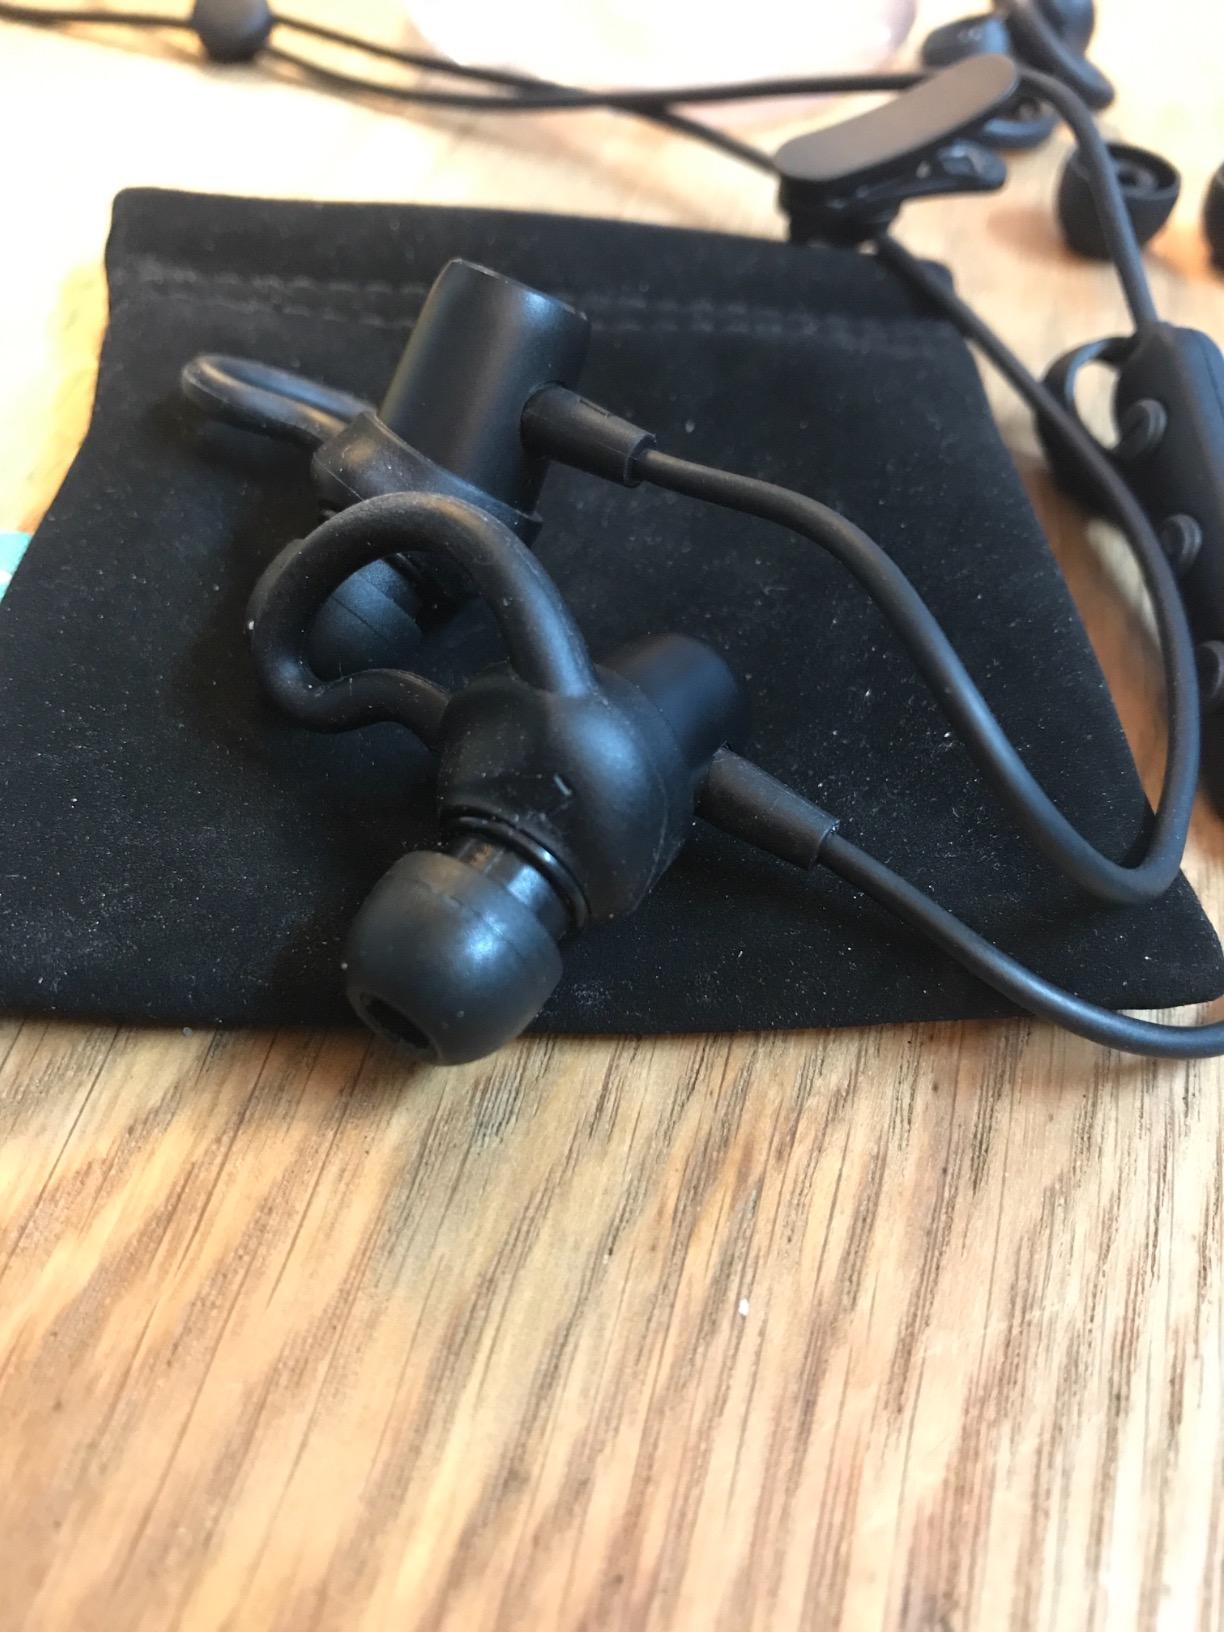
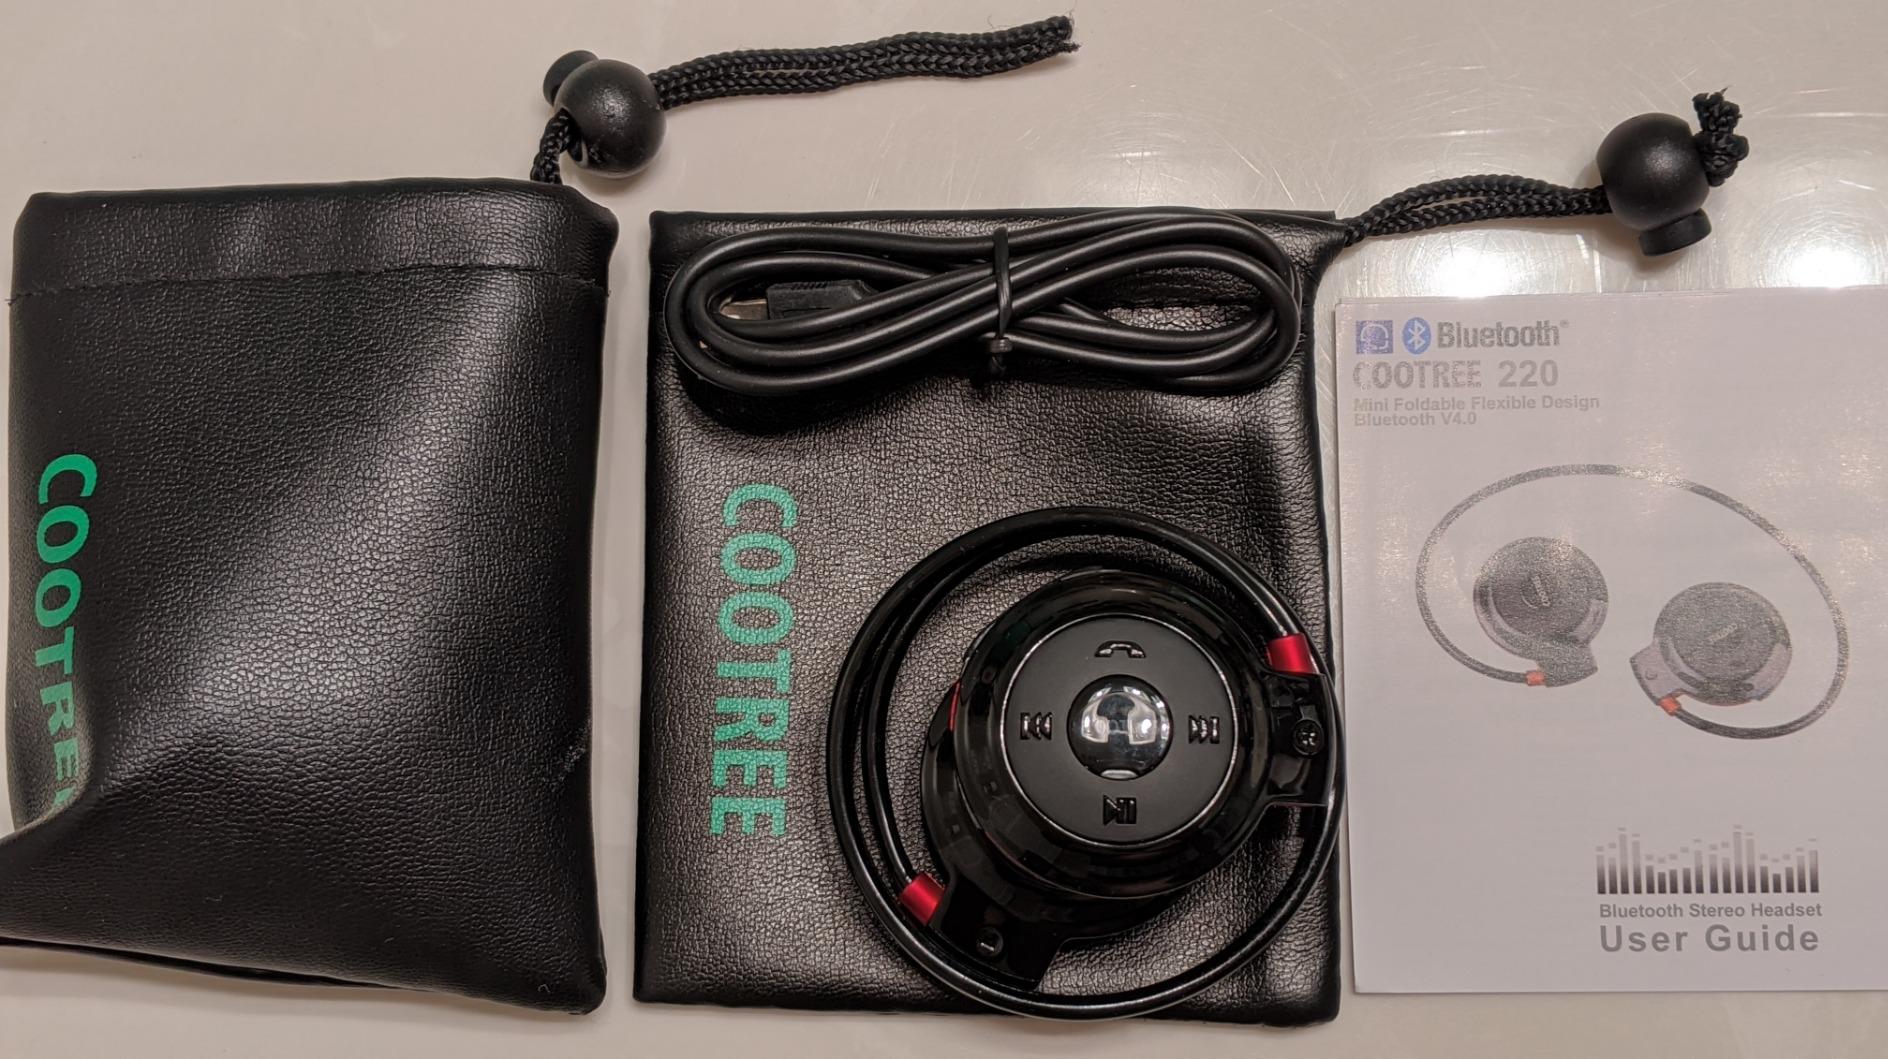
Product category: headphones
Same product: no